Scale (zoology)

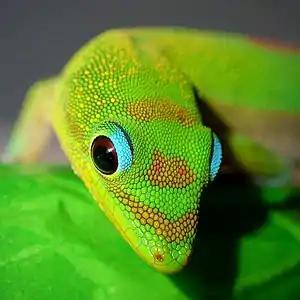
Brightly colored scales on a gold dust day gecko

Reptile scale types include: cycloid, granular (which appear bumpy), and keeled (which have a center ridge). Scales usually vary in size, the stouter, larger scales cover parts that are often exposed to physical stress (usually the feet, tail and head), while scales are small around the joints for flexibility. Most snakes have extra broad scales on the belly, each scale covering the belly from side to side.